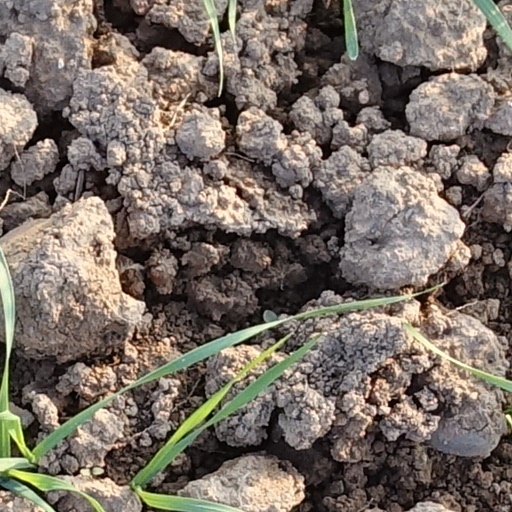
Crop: wheat